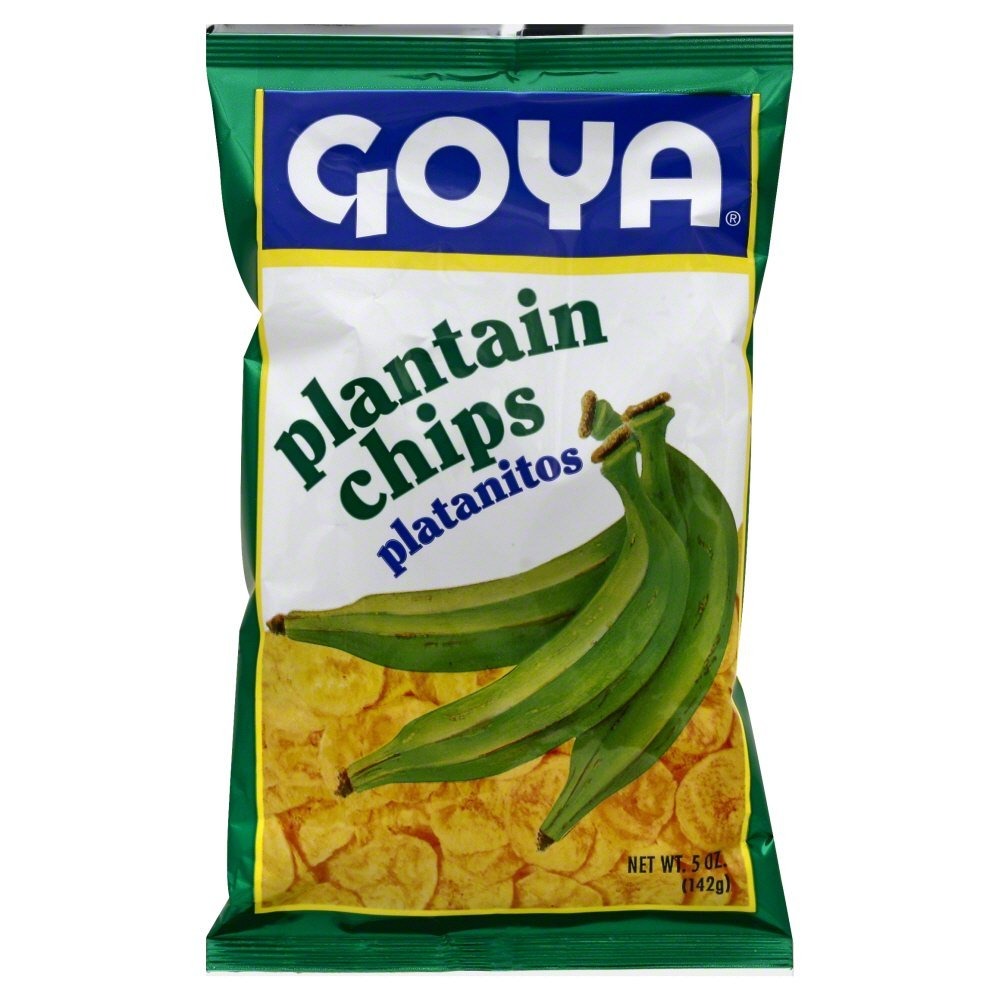
Item Name: Goya Chip Plaintain
Value: 6.0
Unit: Count

Price: 3.255